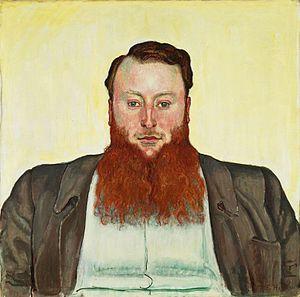
La Grande Loge suisse Alpina est une obédience maçonnique suisse fondée en 1844. Travaillant depuis son origine « À la gloire du Grand Architecte de l'Univers », elle est reconnue par la Grande Loge unie d'Angleterre. La particularité de l'histoire de l'obédience se trouve dans sa volonté au début du XXᵉ siècle de tisser des liens entre la maçonnerie dite « régulière » et celle dite « libérale » ou « adogmatique ». En ce sens, en octobre 1921, la GLSA développe l'Association maçonnique internationale. Cette particularité prend fin entre 1950 et 1966 avec ses ruptures successives de relations avec les obédiences libérales ou non reconnues par la franc-maçonnerie « régulière ».
James Vibert, né le 15 août 1872 à Carouge, et mort le 2 mai 1942 à Plan-les-Ouates, est un sculpteur suisse.